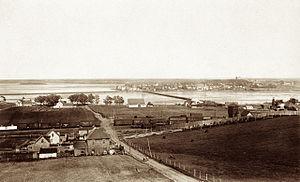
Bathurst, au Nouveau-Brunswick (Canada), vu du Collège Sacré-Coeur.
Bathurst est une cité de 11 897 habitants à l'embouchure de la rivière Népisiguit dans la baie des Chaleurs. Elle est le chef-lieu et la principale ville du comté de Gloucester, au nord-est de la province du Nouveau-Brunswick au Canada. Étant la seule grande ville du Nord-Est, Bathurst offre une gamme de services digne des villes de plus grande importance. Hôpitaux, salles de spectacles, musées, écoles, centres commerciaux et hôtellerie sont parmi les services de la ville de Bathurst. Bien que l'économie de la région ait été durement touchée ces derniers temps par des fermetures d'entreprises, telle que la Smurfit-Stone, et la fermeture de la mine Brunswick au sud de la ville, la région tient le coup et fait preuve d'initiative pour diversifier l'économie.